Spectacled caiman

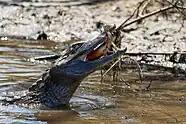
Spectacled Caiman eating a fish

Usually hunting at night, the diet of the spectacled caiman varies seasonally. During the wet season, it primarily eats snails and freshwater crabs, while it mostly eats fish in the dry season. Smaller specimens tend to eat more insects and freshwater shrimp, while larger ones more frequently consume mammals and fish. Overall, the most common animals in this species' diet are crabs, other crustaceans, fish, mammals, snails and other molluscs. Other animals that have been known to be a part of its diet include amphibians, arachnids, birds, myriapods, reptiles (lizards, snakes, and turtles), and small mammals. Older animals are capable of taking larger, mammalian prey (e.g. wild pigs). Cannibalism has been reported under such conditions. It has also been known to eat plant matter; in a study of this species in Puerto Rico, about 55% of adult specimens had plants in their diet, primarily grass and seeds. About 8% of adults and 6% of juveniles in the study had gastroliths in their stomach as well. Although the species has been suggested to control piranha populations, piranhas have not been found to be a normal diet component, unlike the yacare caiman. According to the Crocodilian Species List, it is probably a generalist species, being able to adapt to a variety of prey.